Fryerning

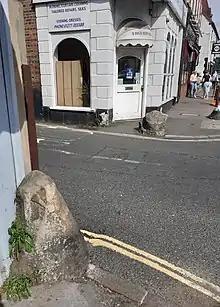

Fryerning and nearby Ingatestone have always been closely entwined. The earliest surviving signs of their ancient past can be seen on the Fryerning Lane, which connects with Ingatestone High Street, where two large Sarsen Stones mark either side of the lane.